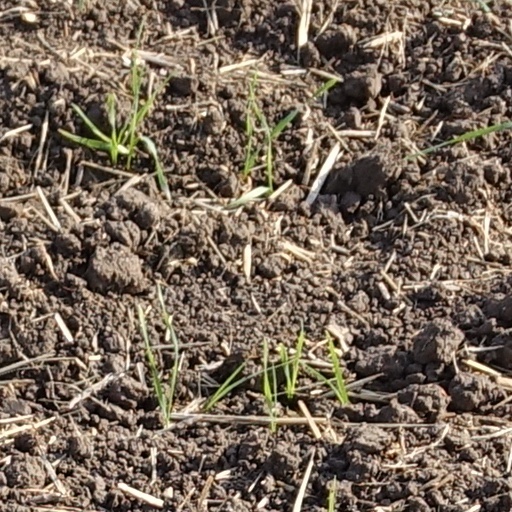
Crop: wheat